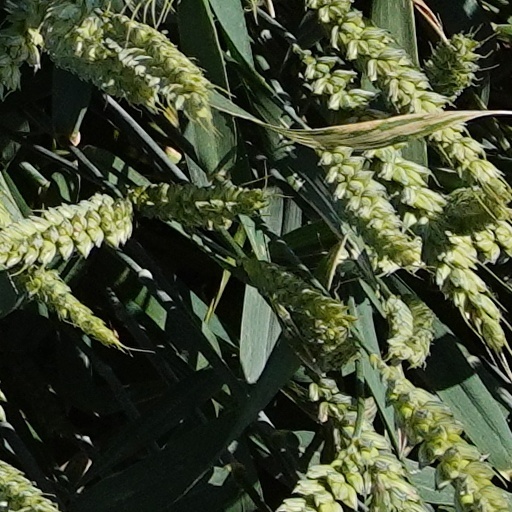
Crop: wheat